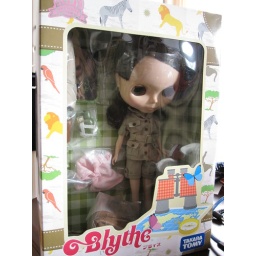
Blyth save the animal in box